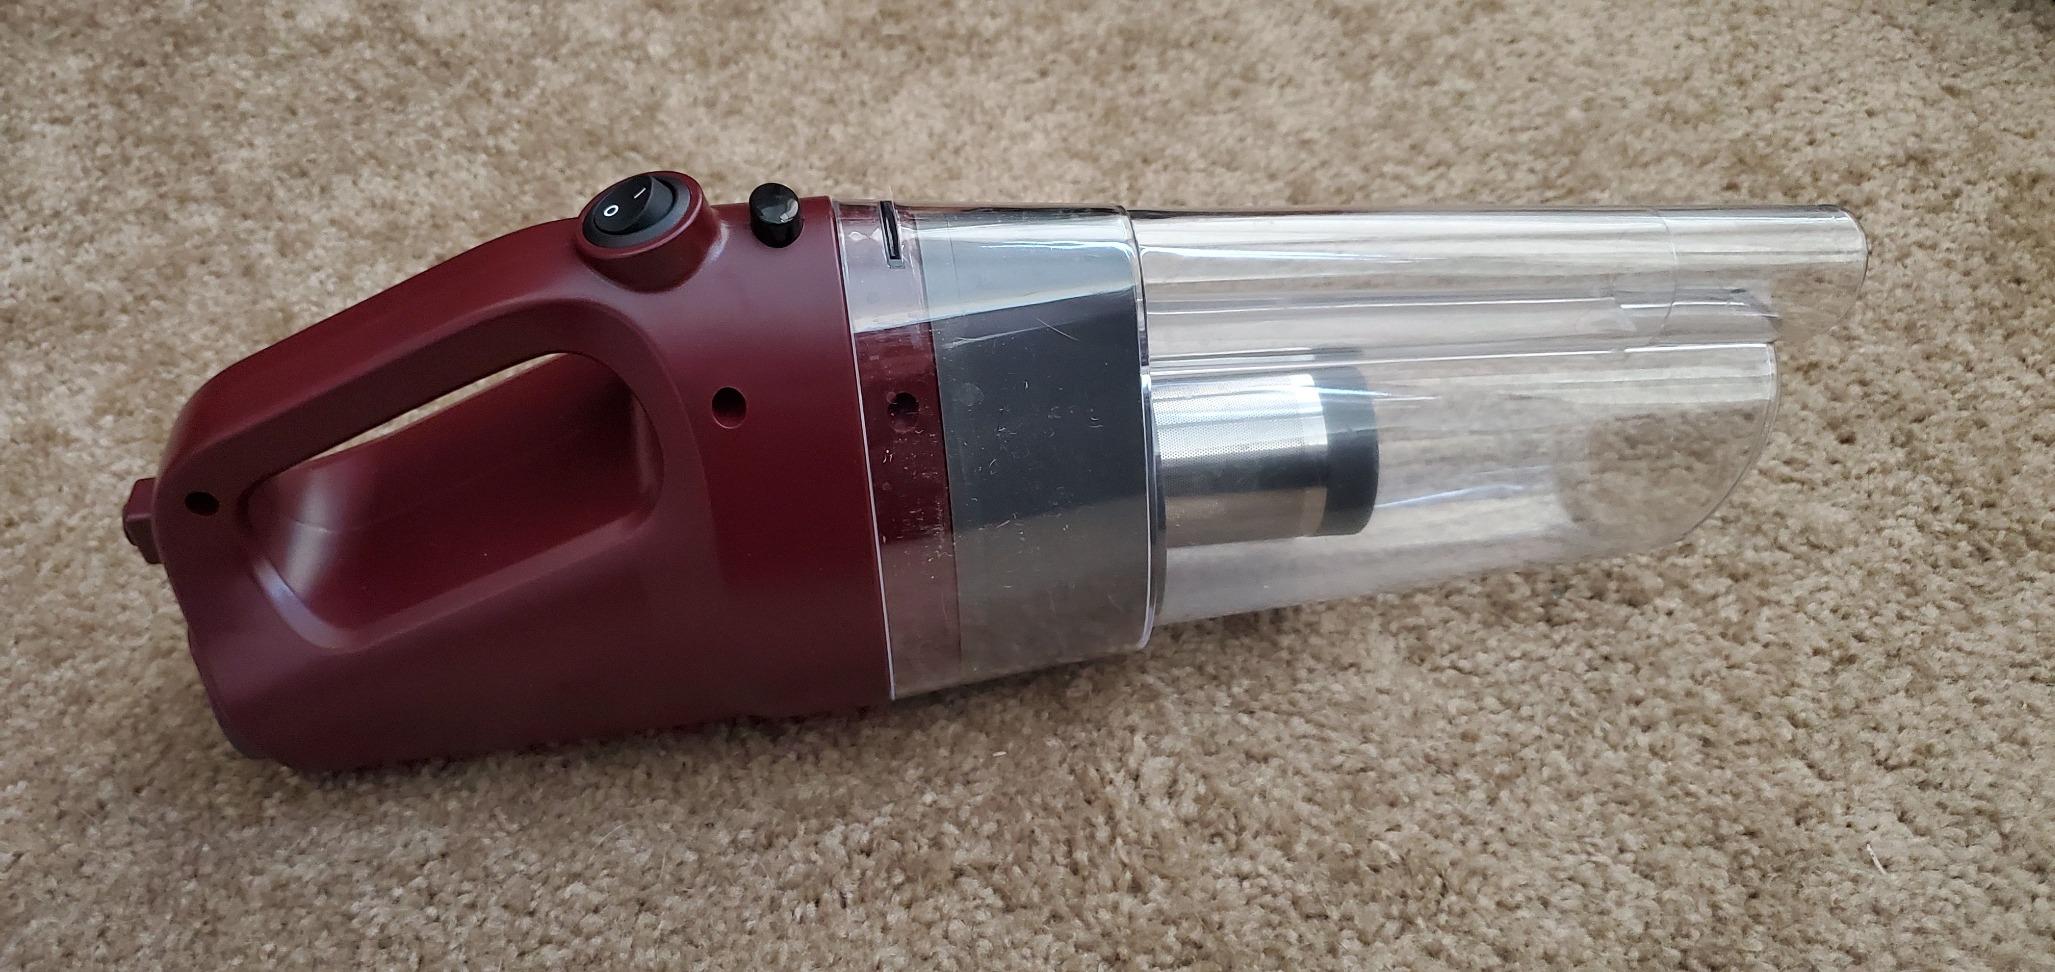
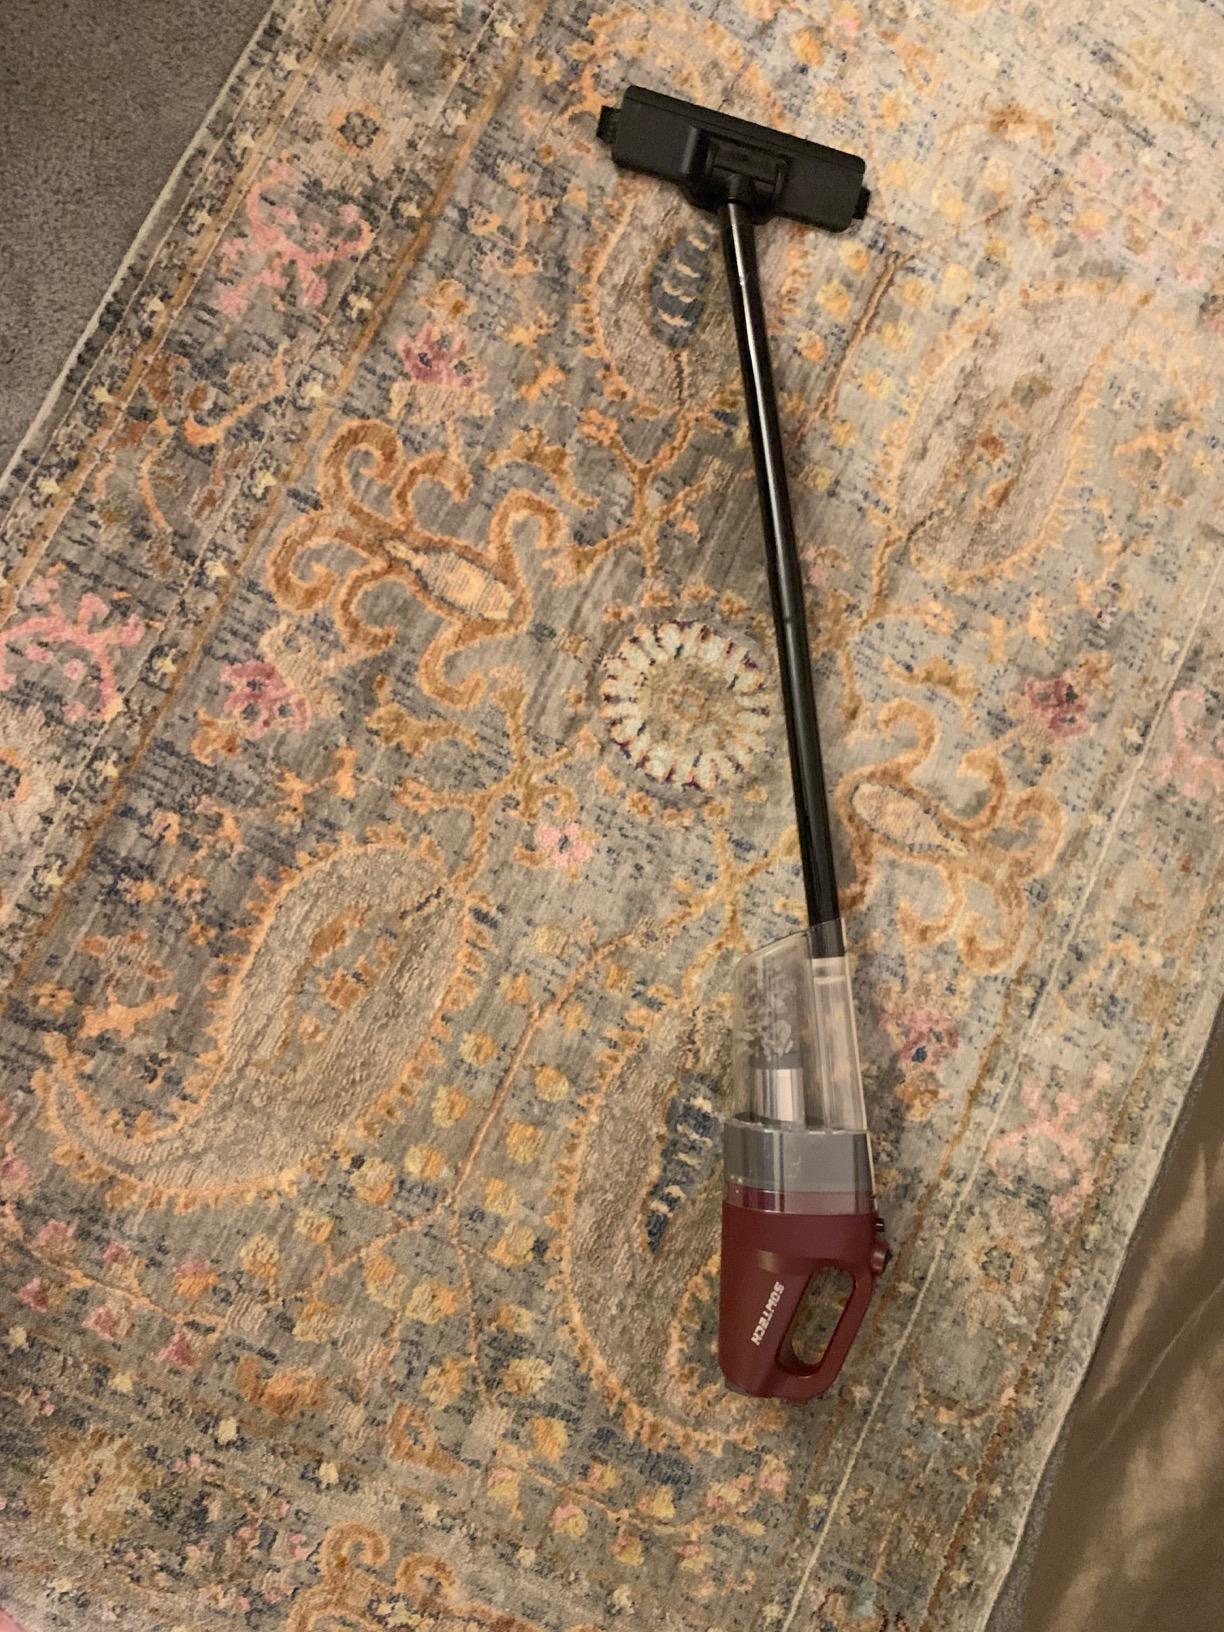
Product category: items_vacuum
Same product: yes